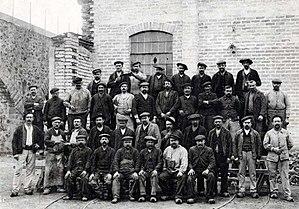
Ouvriers des aciéries du Saut du Tarn.
La Société des hauts-fourneaux, forges et aciéries du Saut-du-Tarn est une ancienne entreprise sidérurgique à Saint-Juéry, dans le département du Tarn. Elle tire sont nom de la chute d'eau de la rivière Tarn dont l'exploitation a donné naissance à l'activité métallurgique.